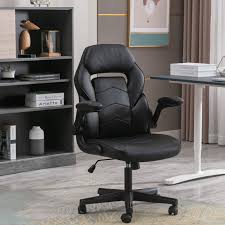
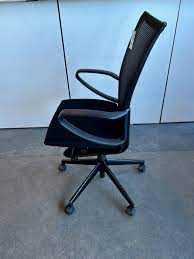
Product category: items_chair
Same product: no